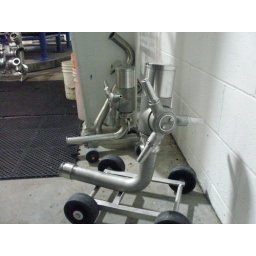
They are used for sterilizing tanks. The cloud turns simply by the pressure of the water